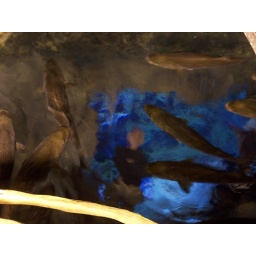
You can see a person underneath the tank. This is above one of the overhead windows in River Scout.